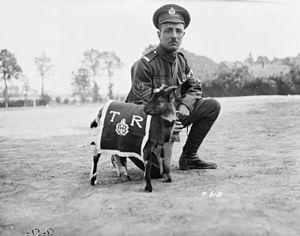
La mascotte du 3e Bataillon d’infanterie canadienne, août 1916
Le 3ᵉ Bataillon (Toronto Regiment), CEC, 3rd Battalion (Toronto Regiment), CEF en anglais, était un bataillon du Corps expéditionnaire canadien lors de la Première Guerre mondiale. Il participa notamment aux batailles d'Ypres et de la crête de Vimy. L'héritage du 3ᵉ Bataillon, CEC est perpétué par The Queen's Own Rifles of Canada et The Royal Regiment of Canada.